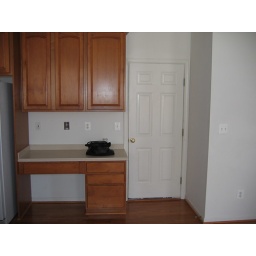
We'll probably put cat food and water under desk to keep it out of the way